Guayquiraró River

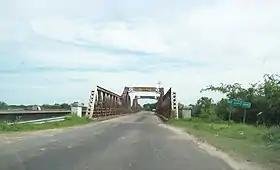
Bridge over Guayquiraró River

The Guayquiraró River (Spanish, Río Guayquiraró) is a river in the Mesopotamic northeastern region of Argentina. It is born in the middle section of the border between the provinces of Entre Ríos and Corrientes, fed from several streams on its right-hand basin. It flows west along the interprovincial border for about , then emptying into the Paraná River, at a base level of about AMSL.